Rivadavia-class battleship

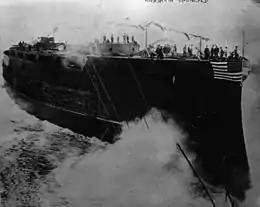
"Rivadavia"s launch, 16 August 1911.

The commission found that the Newport News Shipbuilding and Drydock Company bid was lowest on one battleship, and the Fore River Shipbuilding Company was lowest on the other. Despite a British attempt to allow the Armstrong Whitworth-Vickers team to lower their price by $570,000, prompt American diplomacy granting various assurances regarding recent events between the United States and Brazil, the upcoming 1910 Pan-American Conference, and a guarantee of American participation in the Argentine centennial celebrations secured the battleship contracts for Fore River on 21 January 1910. The maximum price Fore River tendered, $10.7 million, underbid the British by more than $973,000, but their ship's displacement was smaller, the belt armor was thinner, and the top speed was slightly lower. Orders for the twelve destroyers were divided among Britain, France, and Germany.